Moral rights in United Kingdom law

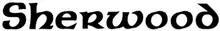
An example of a typeface, to which the right to be identified (or right of paternity) does not apply.

The right to be identified, known as the right of paternity, applies to the creators of original literary, dramatic, musical or artistic works; for films, the right to be identified is granted to the director rather than the writer. Some specific types of work are not protected by this right, particularly those made to report current events, periodicals, newspapers or encyclopaedias. These exceptions were included as a result of lobbying by the publishing industry, and the fear that the need to name the author of a current events report could interfere with its speedy delivery, and undermine the image of the news as objective and neutral. Under Section 79, the right to be identified also does not apply to authors of computer programs, computer-generated works, typefaces or works protected by crown copyright. On those works which are covered by this moral right, there is a need to assert it; this may be done through an instrument assigning copyright, or any other instrument written by the author or director. If the asserting is done through a document designed to assign copyright, it binds the assignee and anyone who claims through him, with or without notice; if it is done through another instrument, it only applies to those who are directly informed of the assertion.